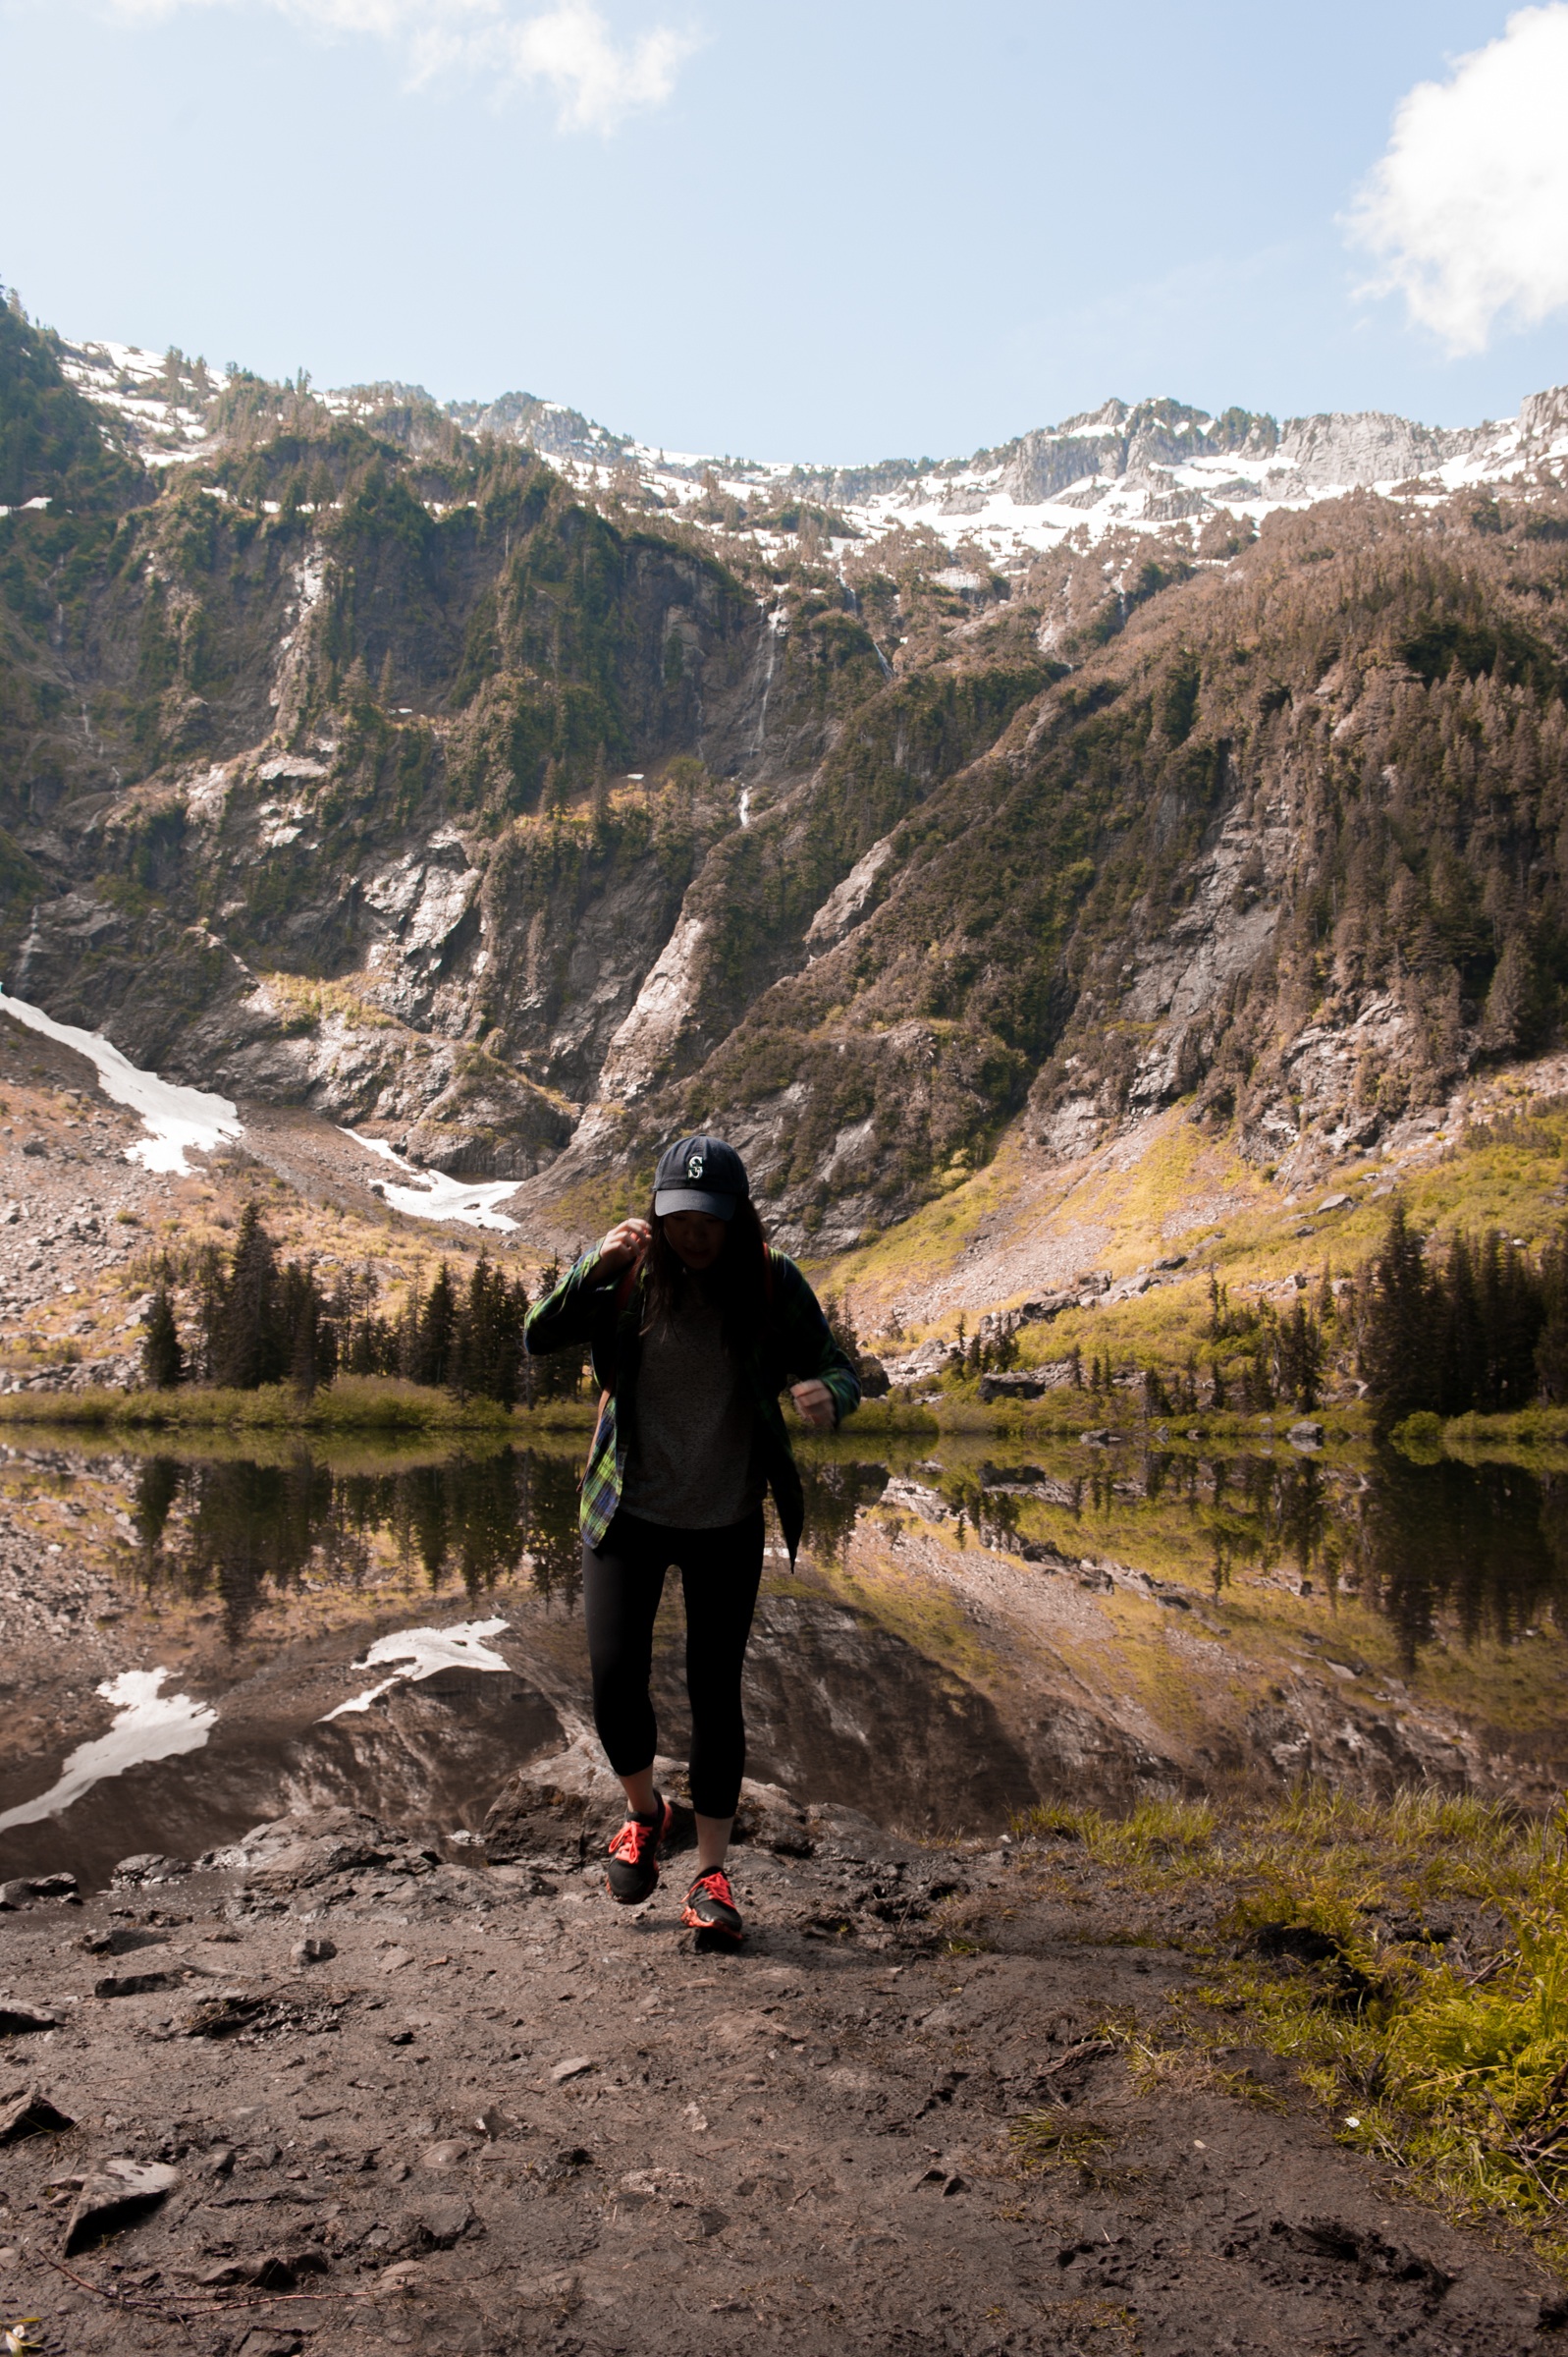
rock, wilderness, walking, mountain, hiking, trail, adventure, valley, mountain range, recreation, extreme sport, ridge, geology, sports, backpacking, fell, outdoor recreation, mountainous landforms